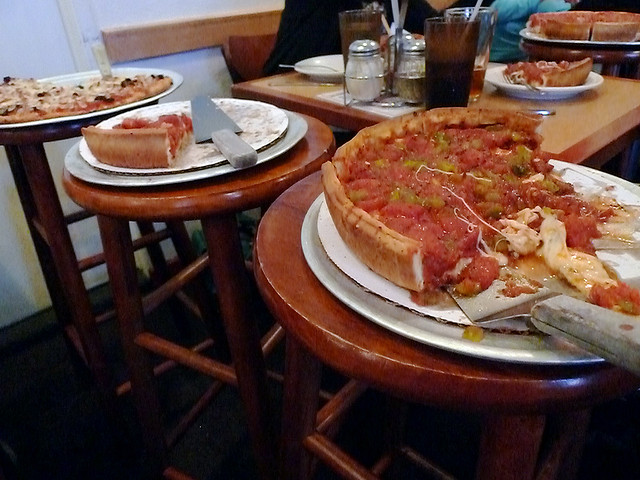
user: Given an image and a question. Answer the question in a short answer. Question: What style is this dish? Short Answer:
assistant: deep dish